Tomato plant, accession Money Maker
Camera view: vertical (180 deg); turntable rotation: 180 degrees
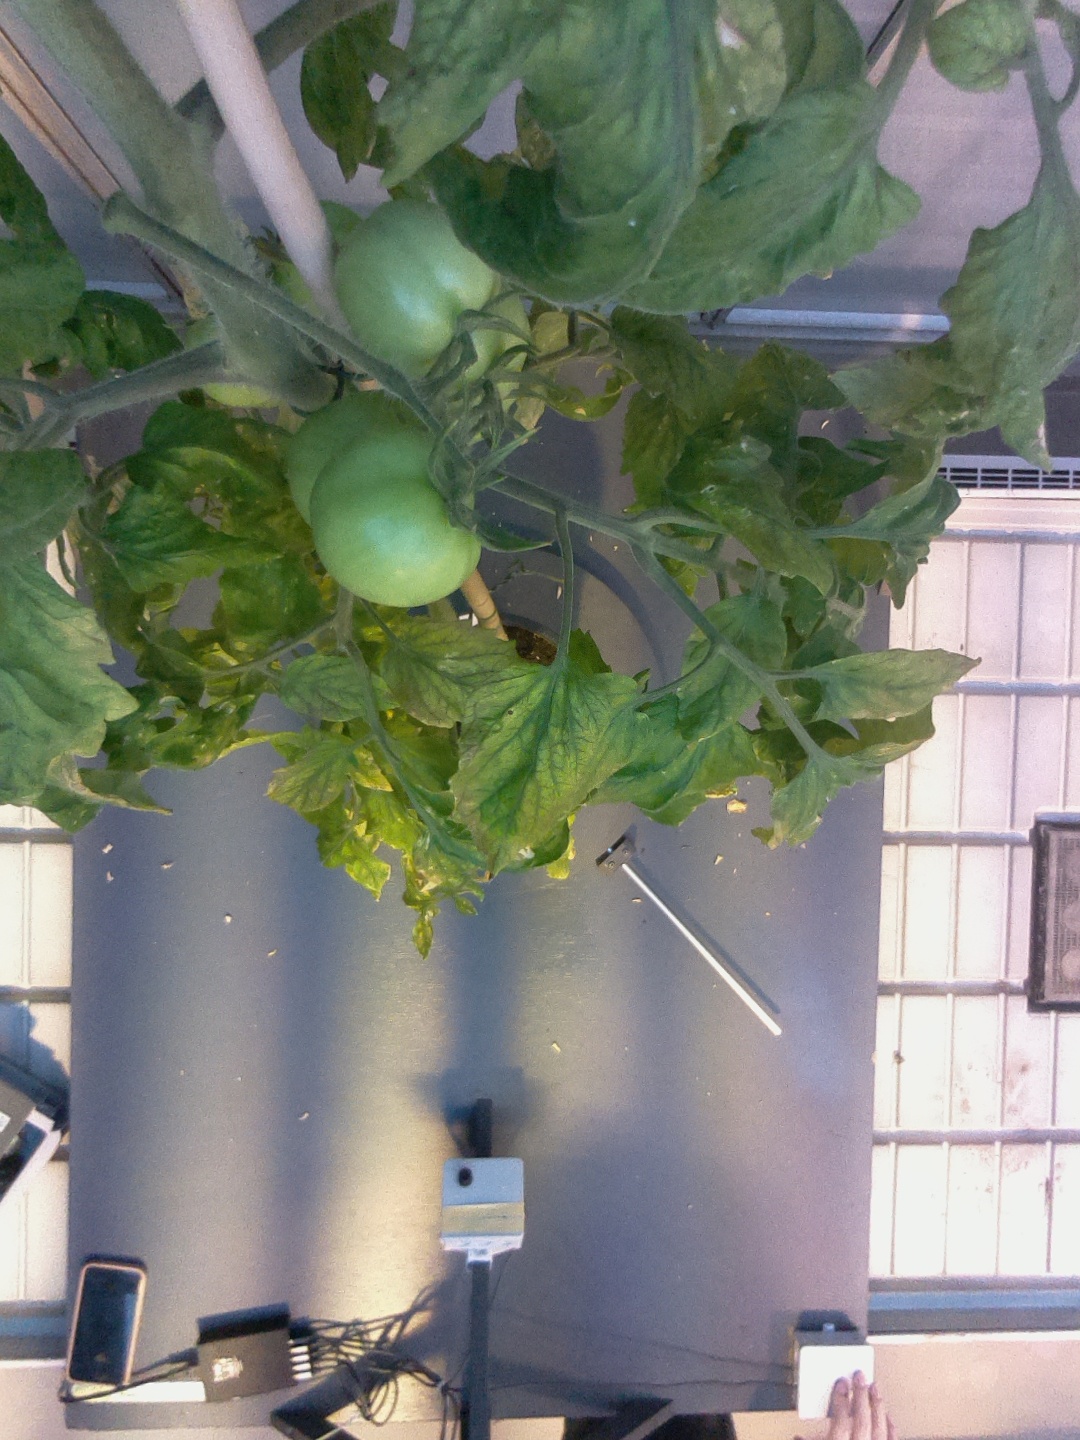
BBCH growth stage 81: 10%-20% of fruits show typical fully ripe color